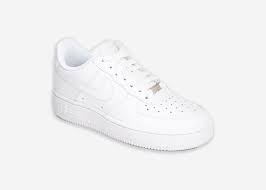
Label: Sneaker